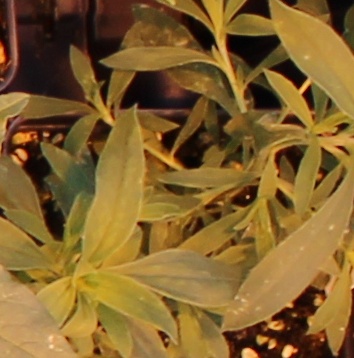
Label: Kochia